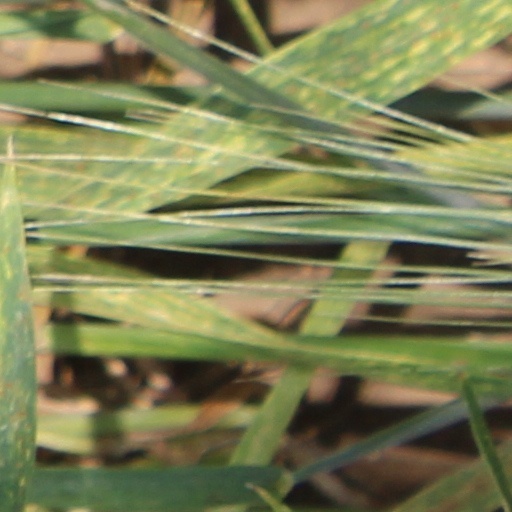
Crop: wheat